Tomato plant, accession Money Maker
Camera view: bottom (45 deg); turntable rotation: 120 degrees
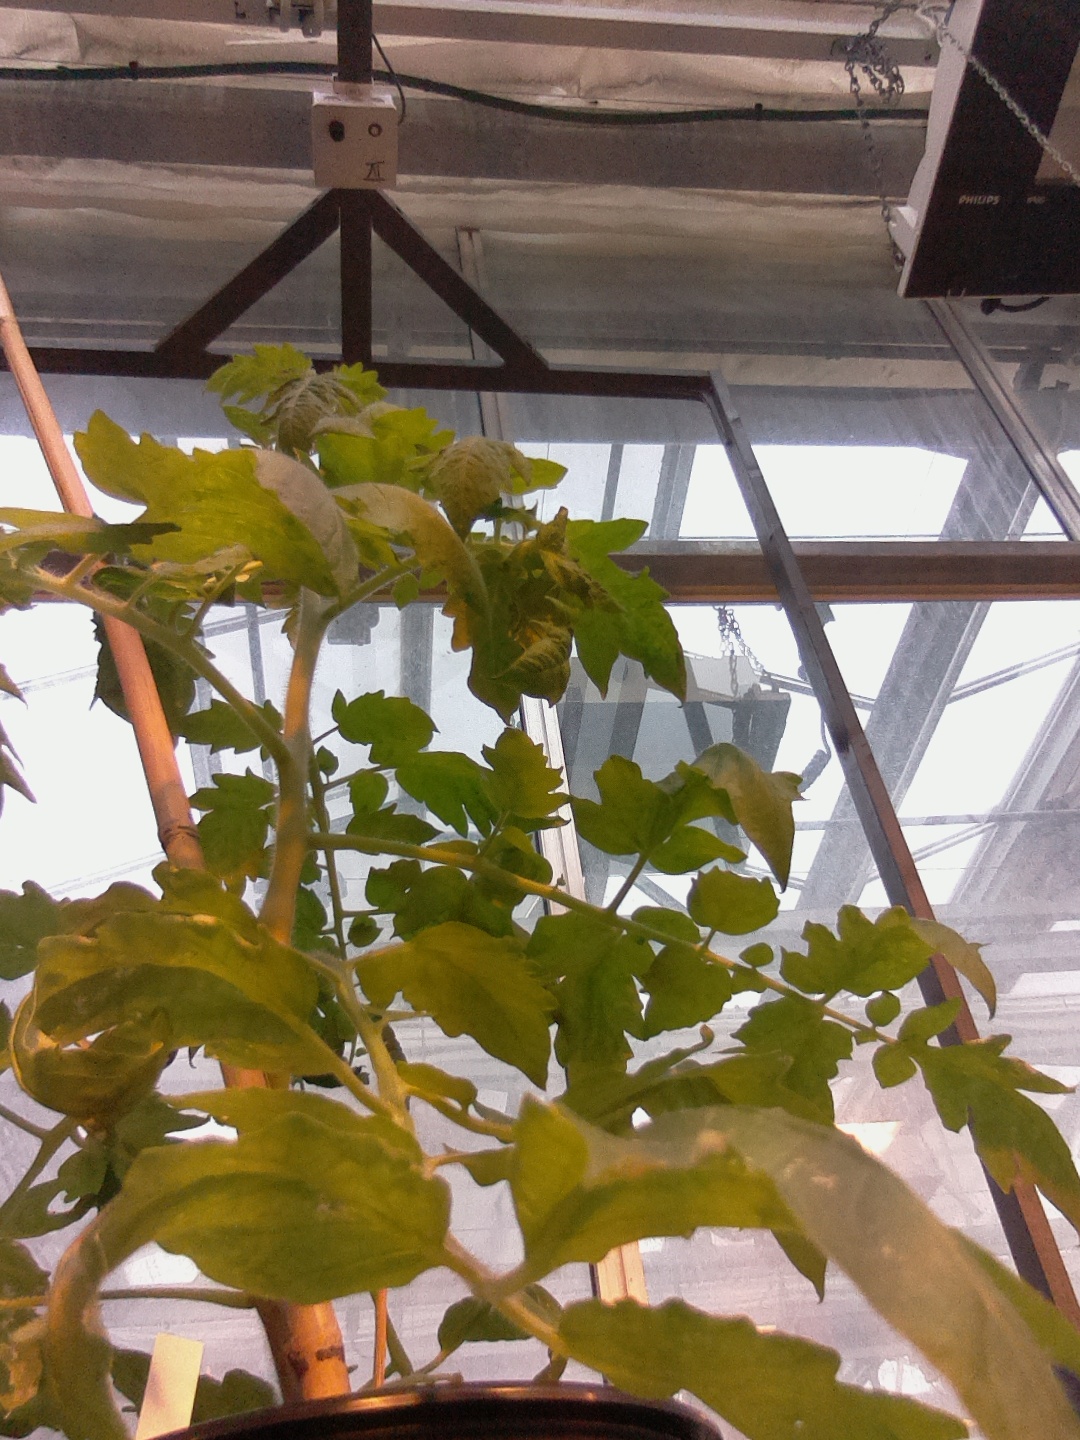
BBCH growth stage 53: 3 inflorescences visible